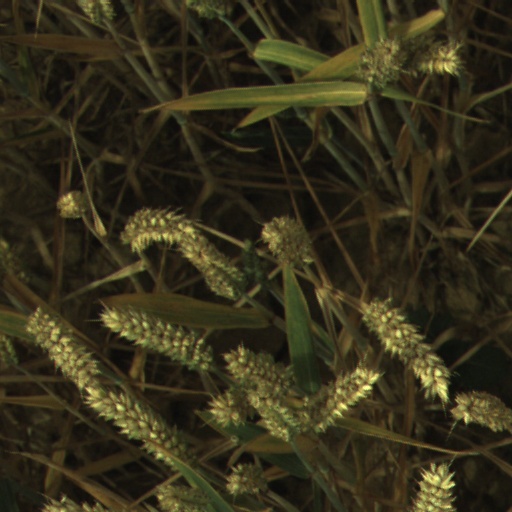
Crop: wheat